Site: brandenburg
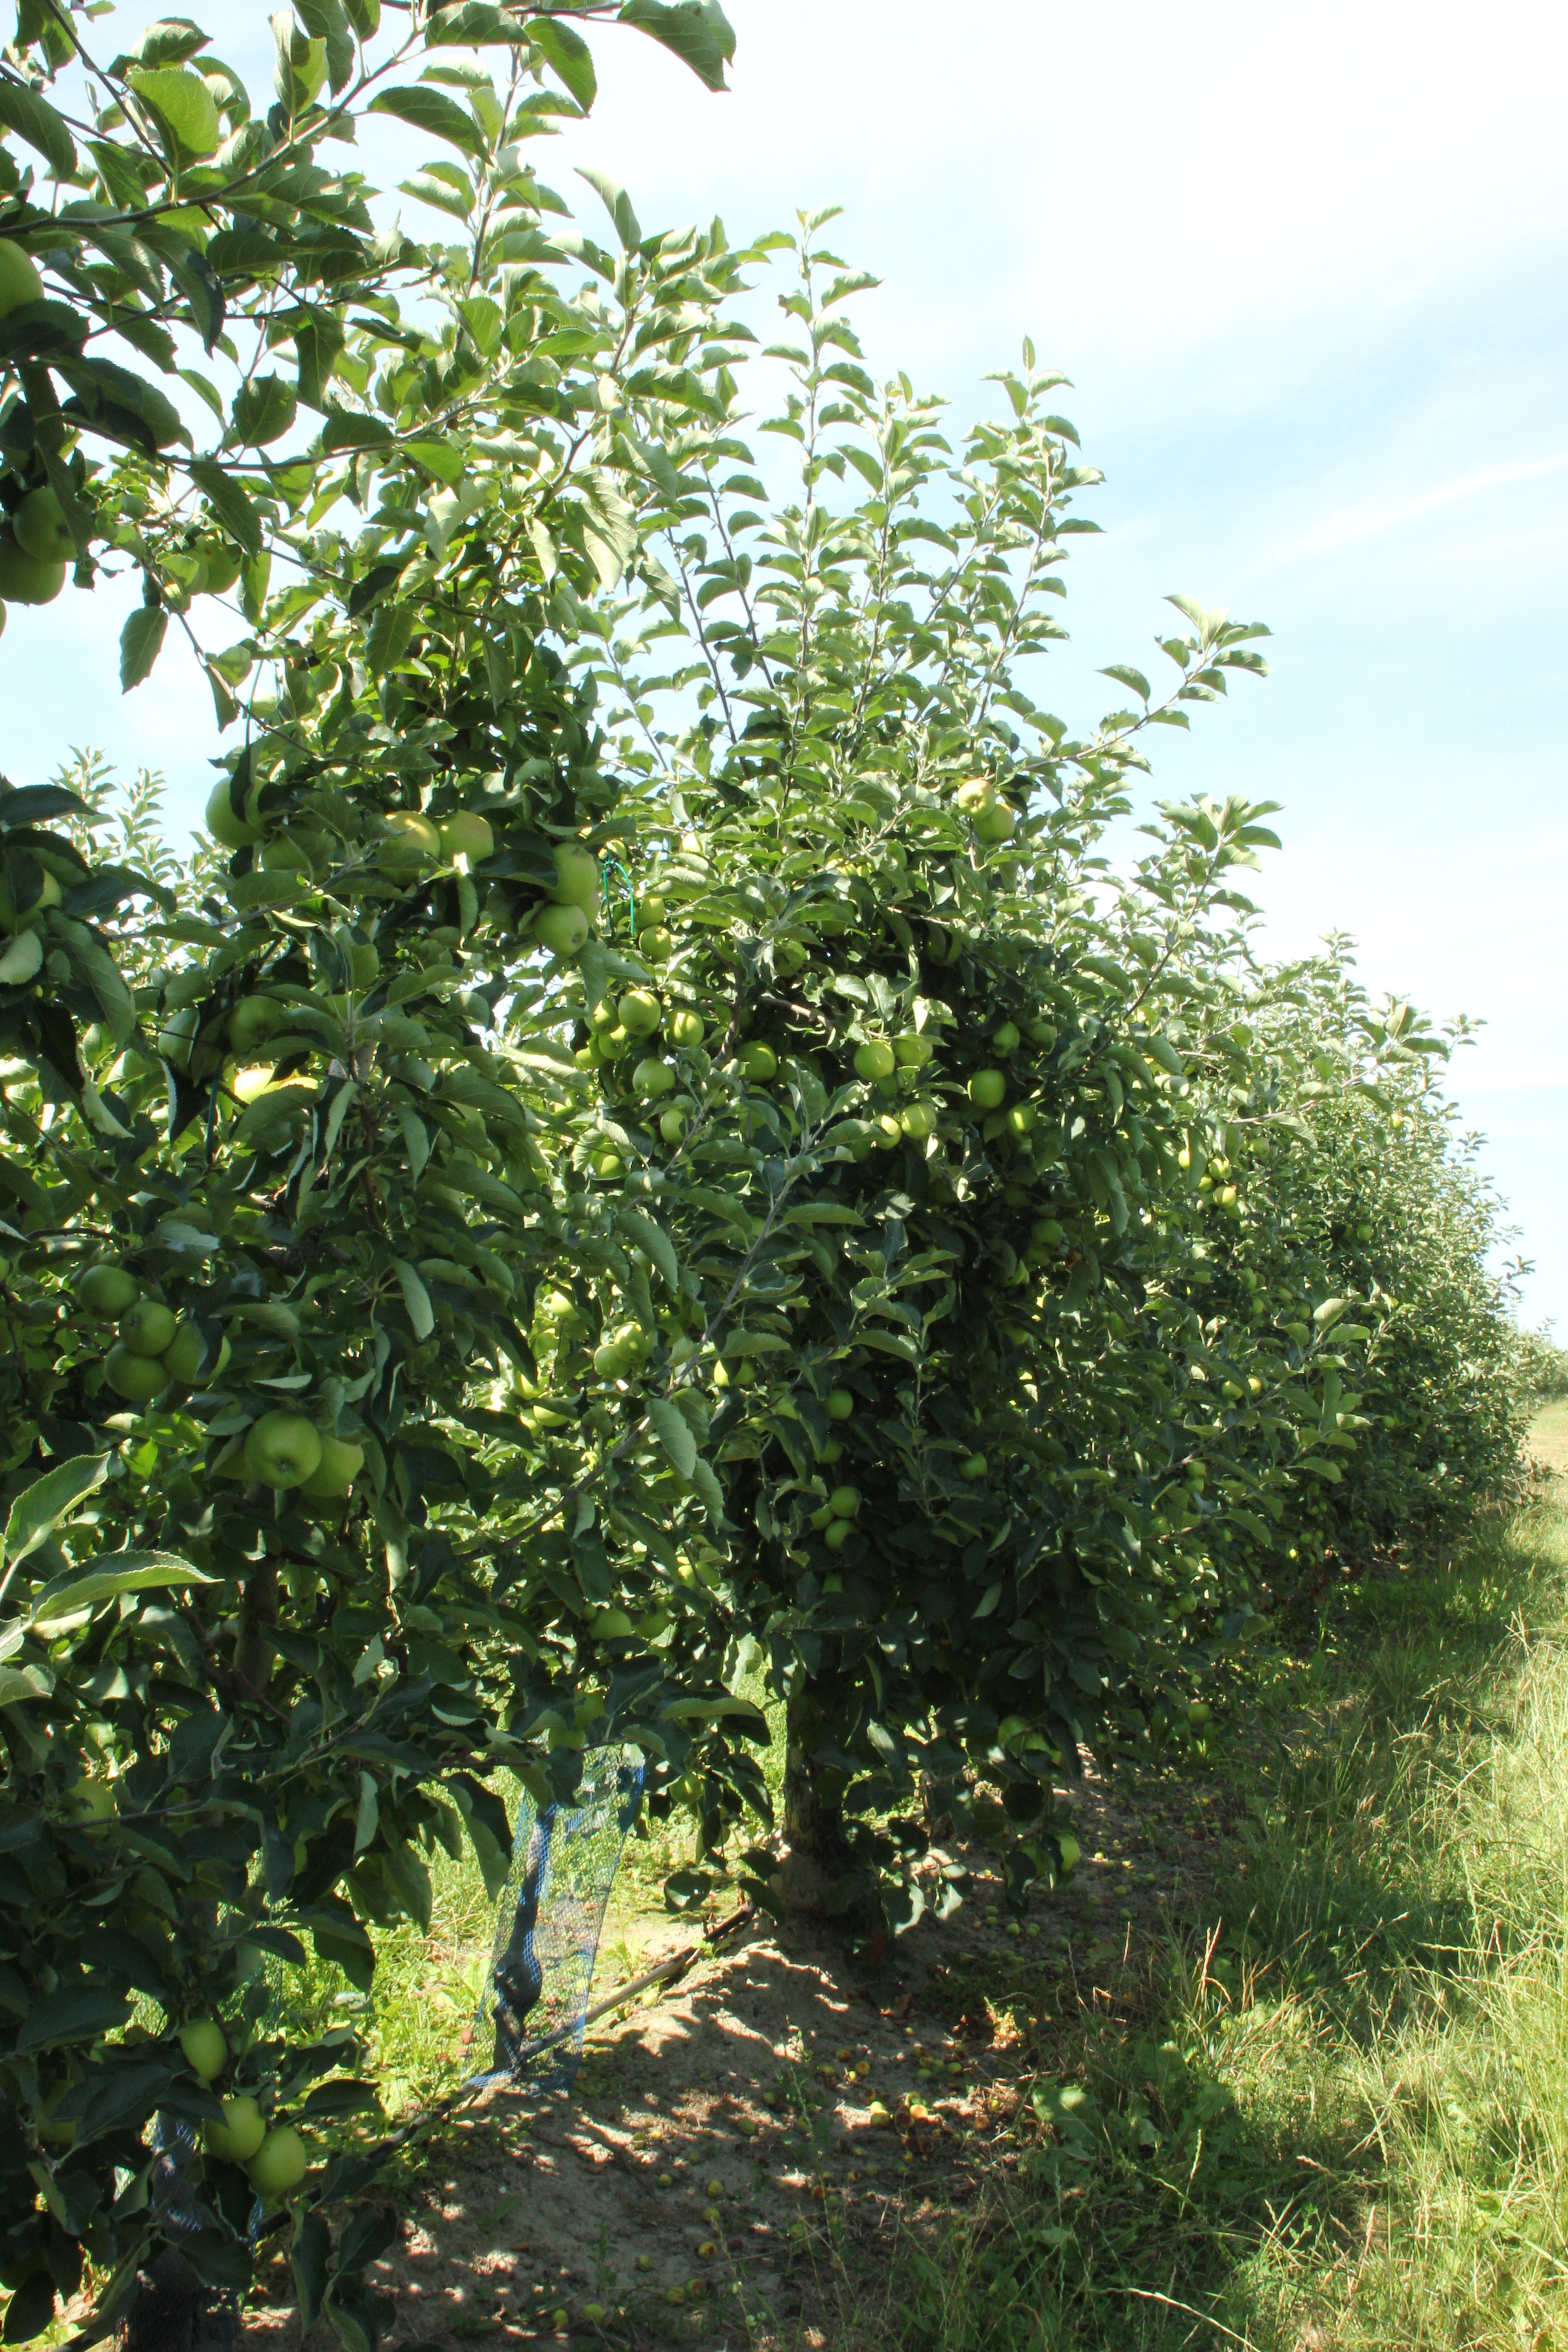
Growth stage (BBCH 77): Development of fruit